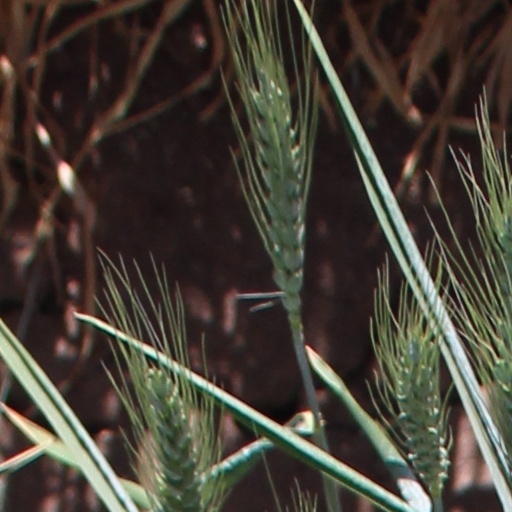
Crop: wheat